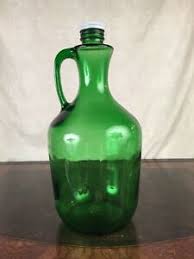
Waste category: glass